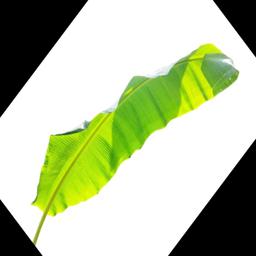
Label: MALBHOG LEAF